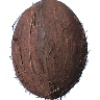
Label: Cocos 1